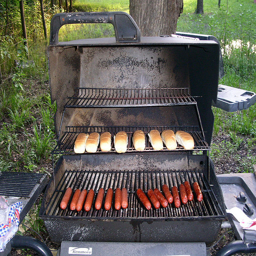
A bbq grill with hot dogs and buns on it.
A BBQ filled with hot dogs and buns outdoors.
A barbeque grill with hot dogs and hot dog buns on it.
hot dog buns and hot dogs lined up on a barbecue grill
Hot dogs and buns cooking on a grill.